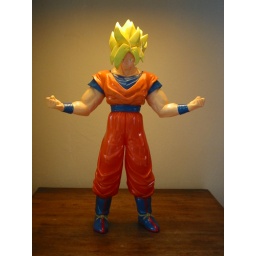
found this on the beside table in Mok's bedroom ..